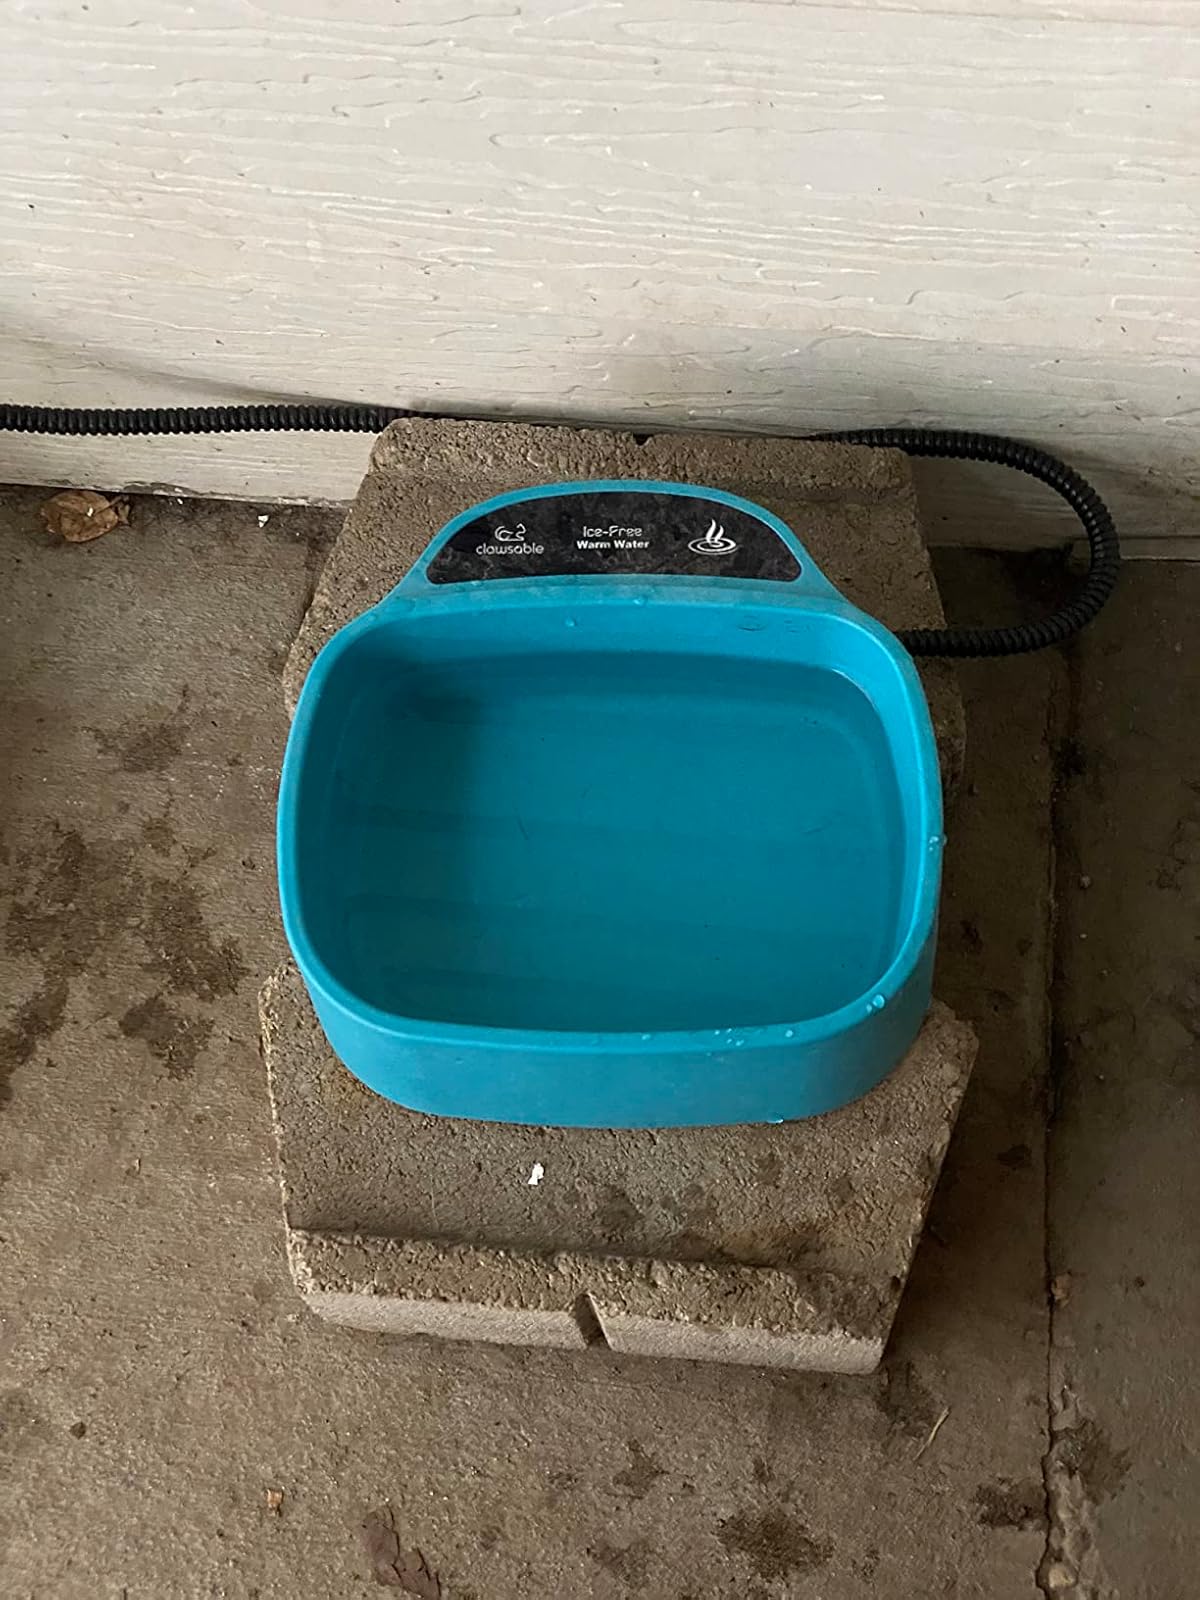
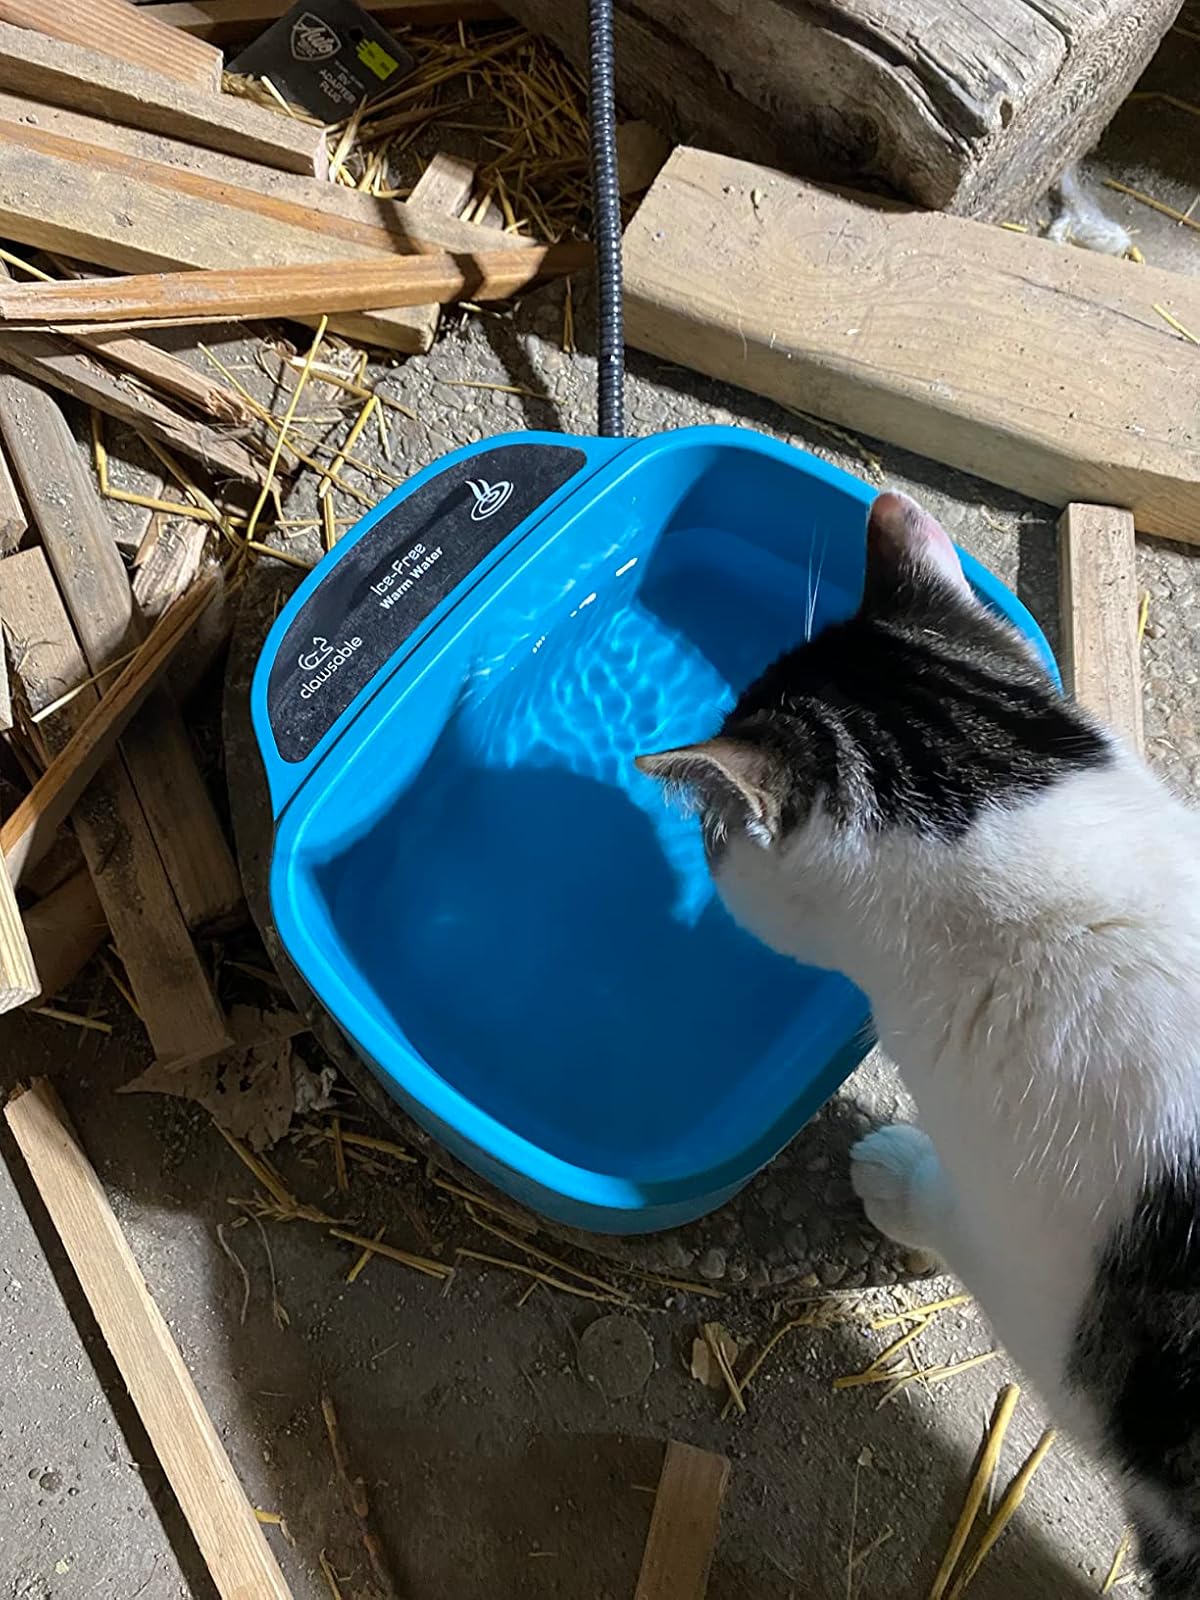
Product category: items_bowl
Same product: yes